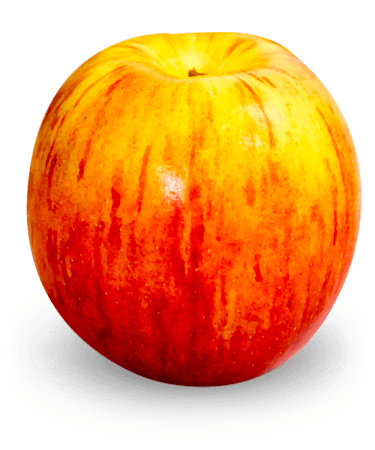
Label: Apple